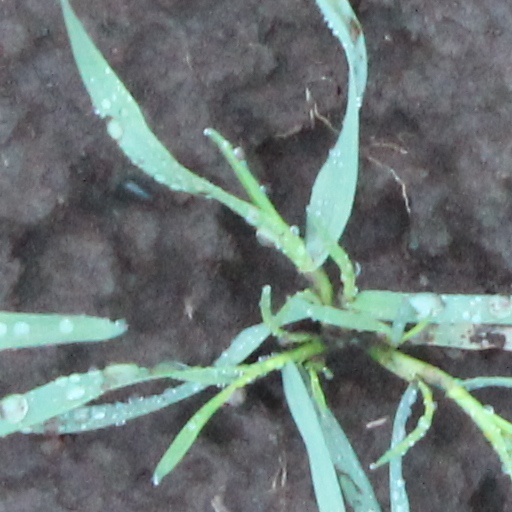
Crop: wheat